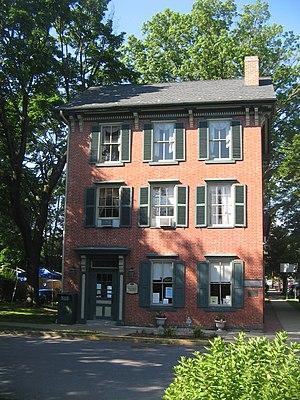
La Priestley-Forsyth Memorial Library est une bibliothèque. Elle était à l'origine une auberge, The Cross Keys Inn, construite vers 1825 et achetée en 1864 par l'arrière-petit-fils et homonyme de Joseph Priestley qui en fit sa demeure et son cabinet médical. En 1925, Frances Priestley Forsyth légua sa maison et ses livres pour en faire une bibliothèque. Située au 100 King Street à Northumberland à l'angle de Front Street. La Priestley-Forsyth Memorial Library est inscrite au Registre national des lieux historiques, depuis 1981, et fait partie du Northumberland Historic District, qui comprend également la Joseph Priestley House.